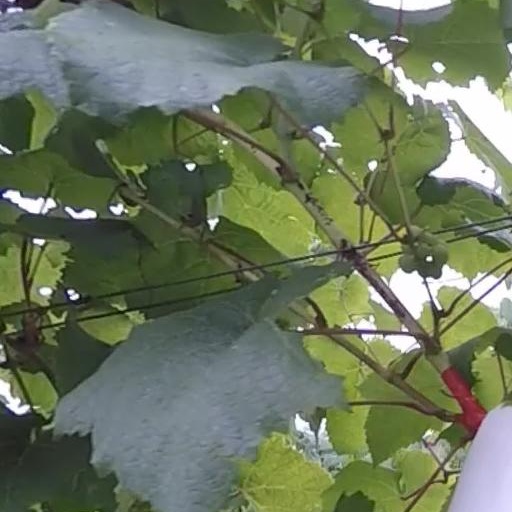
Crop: grape